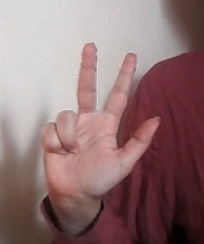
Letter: al